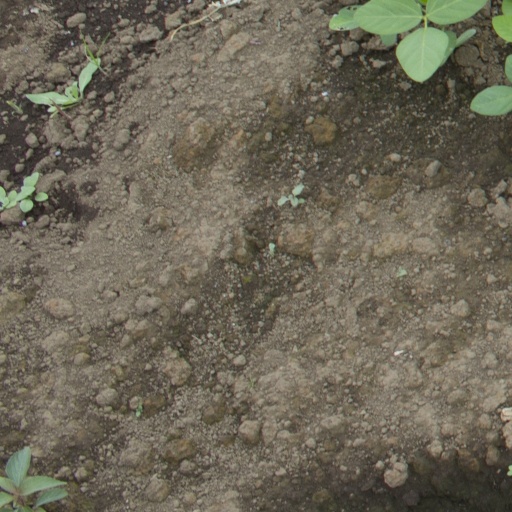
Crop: soybean